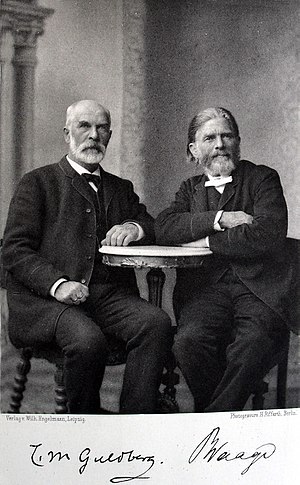
Cato Guldberg
Cato Guldberg sammen med Peter Waage.
Cato Maximilian Guldberg var en norsk matematiker og fysiker, søn af Carl August Guldberg, bror til Axel, Cathinka og Gustav Guldberg.